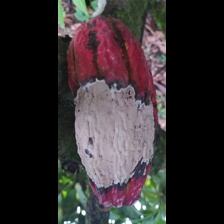
Label: moniliophthora